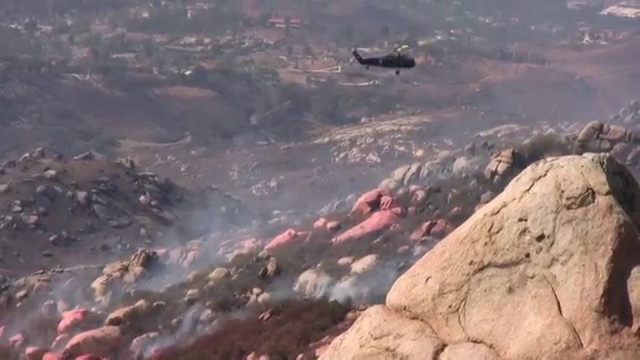
Fire: no
Smoke: yes